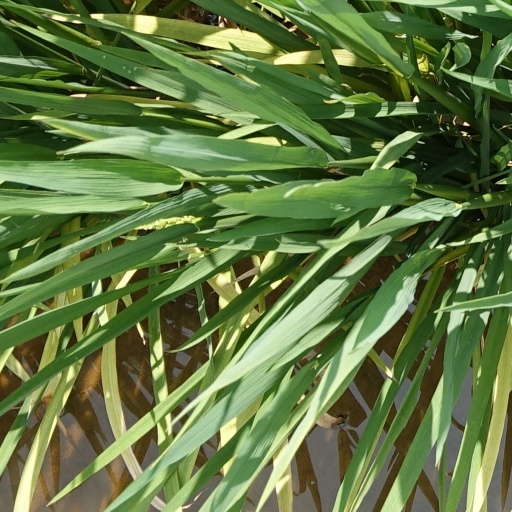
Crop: rice